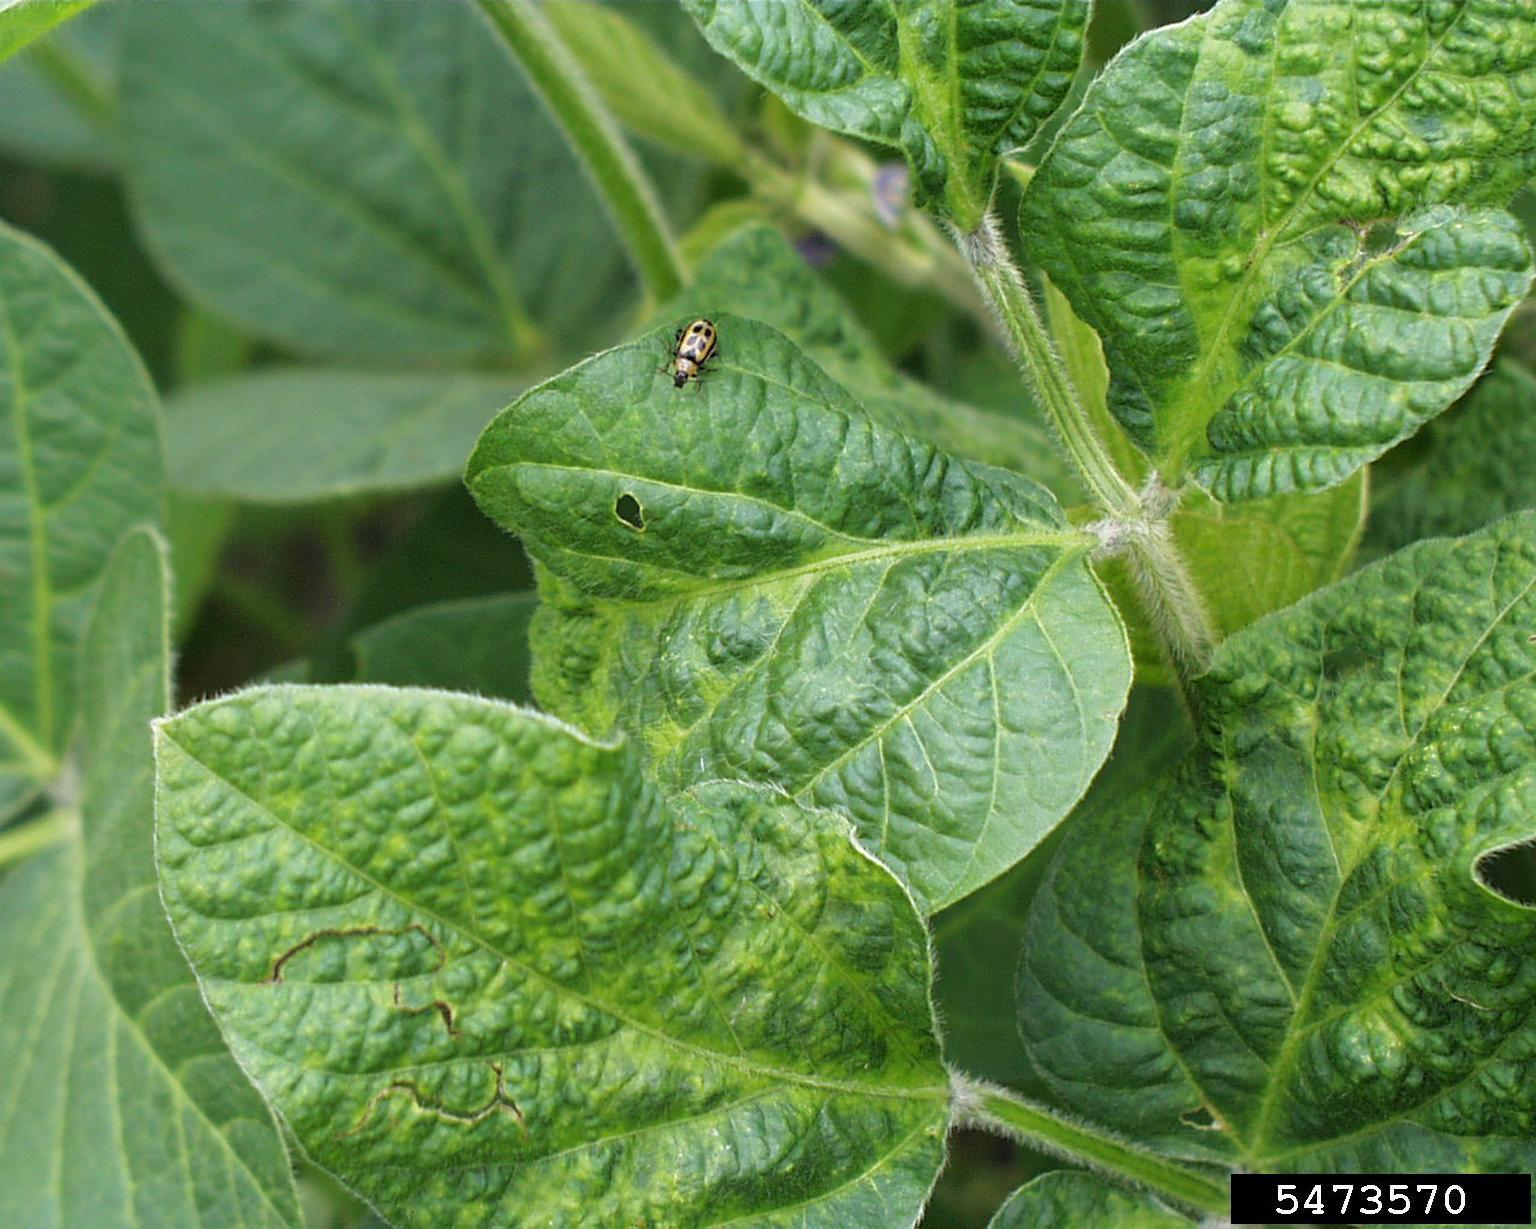
Plant: Soybean
Disease: soybean mosaic